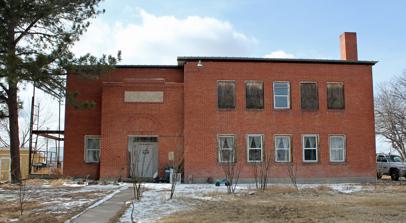
Building: Akron Gymnasium
Country: United States of America
Year built: 1940
United States historic place Akron Gymnasium U.S. National Register of Historic Places Building in February, 2013 Show map of Colorado Show map of the United States Location W. 4th St. & Custer Ave., Akron, Colorado Coordinates 40°9′43″N 103°13′2″W / 40.16194°N 103.21722°W / 40.16194; -103.21722 Area less than one acre Built 1938-40 Built by Works Progress Administration Architect Groves, Eugene Architectural style Late 19th and Early 20th Century American Movements , WPA Modernist MPS New Deal Resources on Colorado's Eastern Plains MPS NRHP reference No. 07001397 Added to NRHP January 16, 2008 The Akron Gymnasium , at W. 4th St. & Custer Ave. in Akron, Colorado , was built during 1938–40.  It was designed by Eugene G. Groves and built by the Works Progress Administration .  It has also been known as the Washington County High School Gymnasium .  It was listed on the National Register of Historic Places in 2008. It was abandoned for many years, but was deemed significant for its association with the WPA and with the community of Akron, a small town of 1,400 population in 1940. References